Blanche Hunt

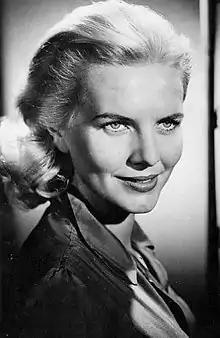
Patricia Cutts (pictured) originally appeared in the role for two episodes, before she committed suicide.

Blanche was originally played by Patricia Cutts but committed suicide after appearing in only two episodes. The role was re-cast and given to Maggie Jones, who had also auditioned for the part. She accepted the role at short notice, as storylines for Blanche had already been written. Jones had previously appeared in the show in minor roles in the 1960s, as a policewoman and a shoplifter. She appeared in the soap as a series regular from 1974 to 1976, making brief reappearances in 1977, 1978, 1981, 1996 and 1997. She returned as a series regular in 1998.